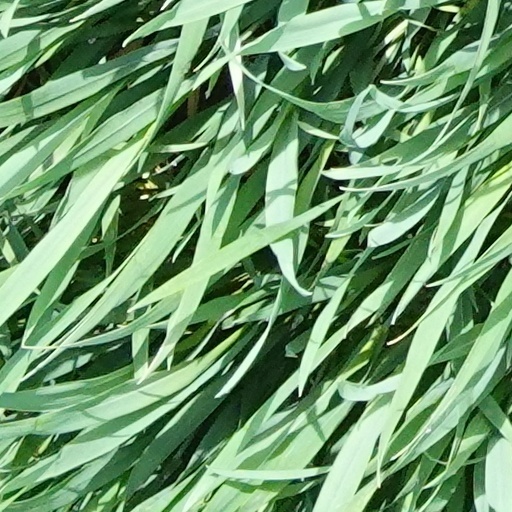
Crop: wheat